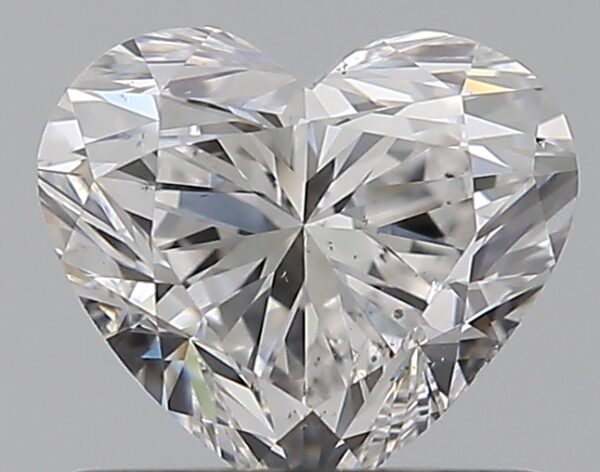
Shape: heart
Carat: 0.71
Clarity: VS2
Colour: E
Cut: EX
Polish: EX
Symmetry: VG
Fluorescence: N
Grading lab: GIA
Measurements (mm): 5.39 x 6.09 x 3.7